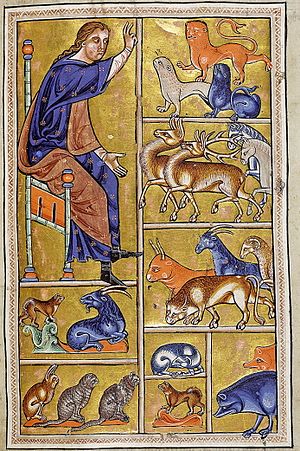
Bestiarium
Detalje fra 1100-tallets Aberdeen-bestiarium
Bestiarium er en samling moralske fabler fra middelalderen om faktiske eller mytologiske dyr.